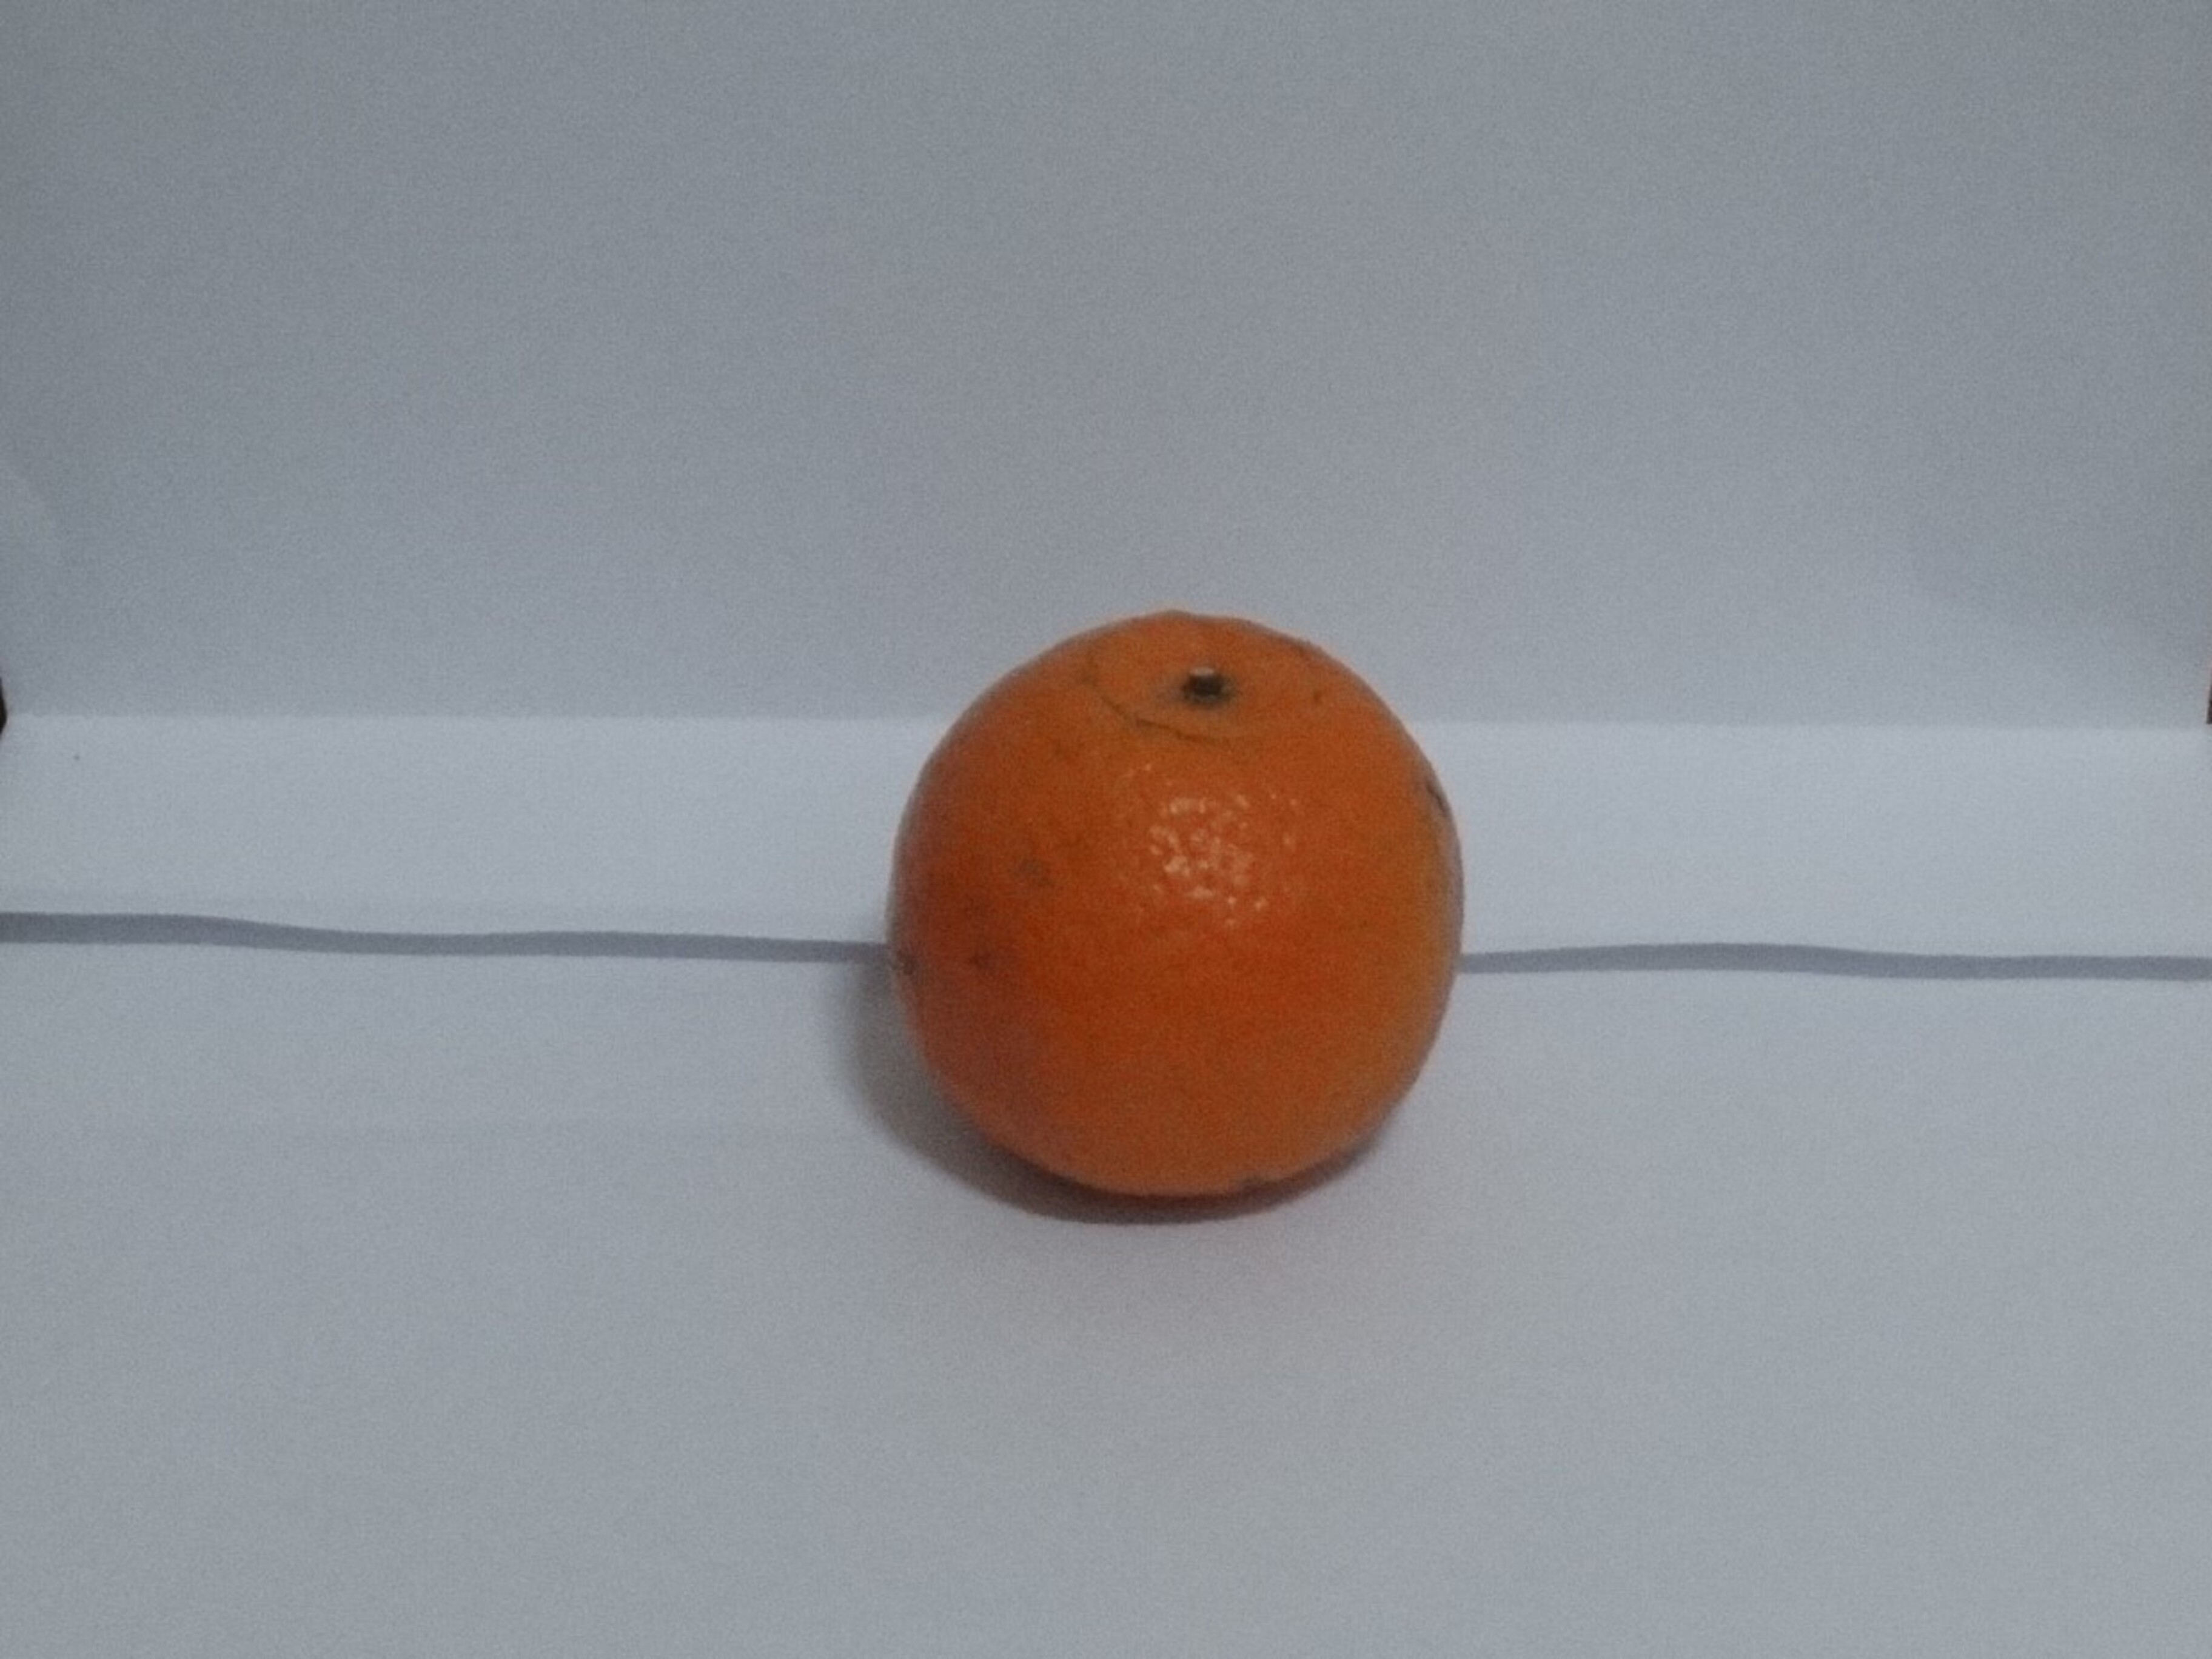
Citrus fruit variety: tankan